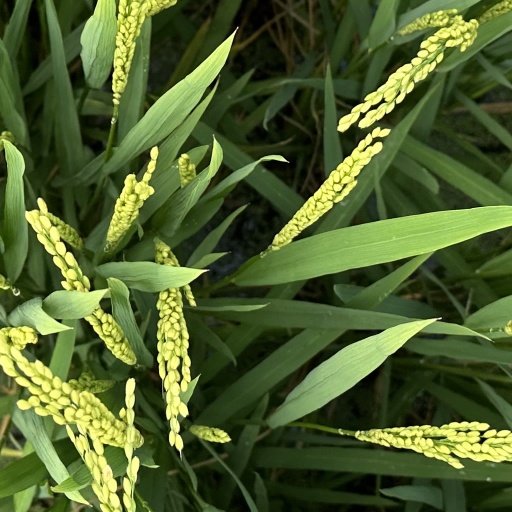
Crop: rice